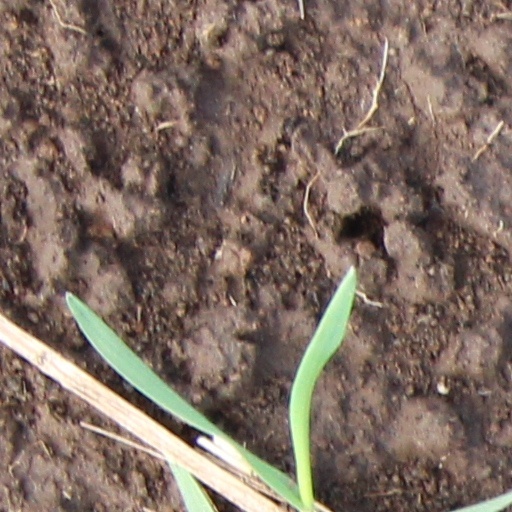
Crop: wheat